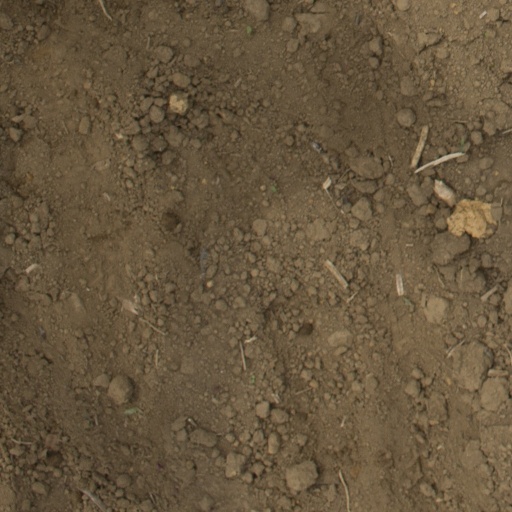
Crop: Jerusalem artichoke